Bhagwati Prashad Singh

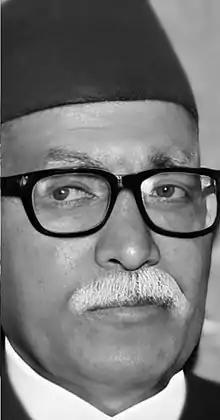
From a legislative conference

Bhagwati Prashad Singh was a Nepalese judge who served as 4th Chief Justice of Nepal, in office from 9 April 1964 to 10 July 1970. He was appointed by the then-king of Nepal, Mahendra.